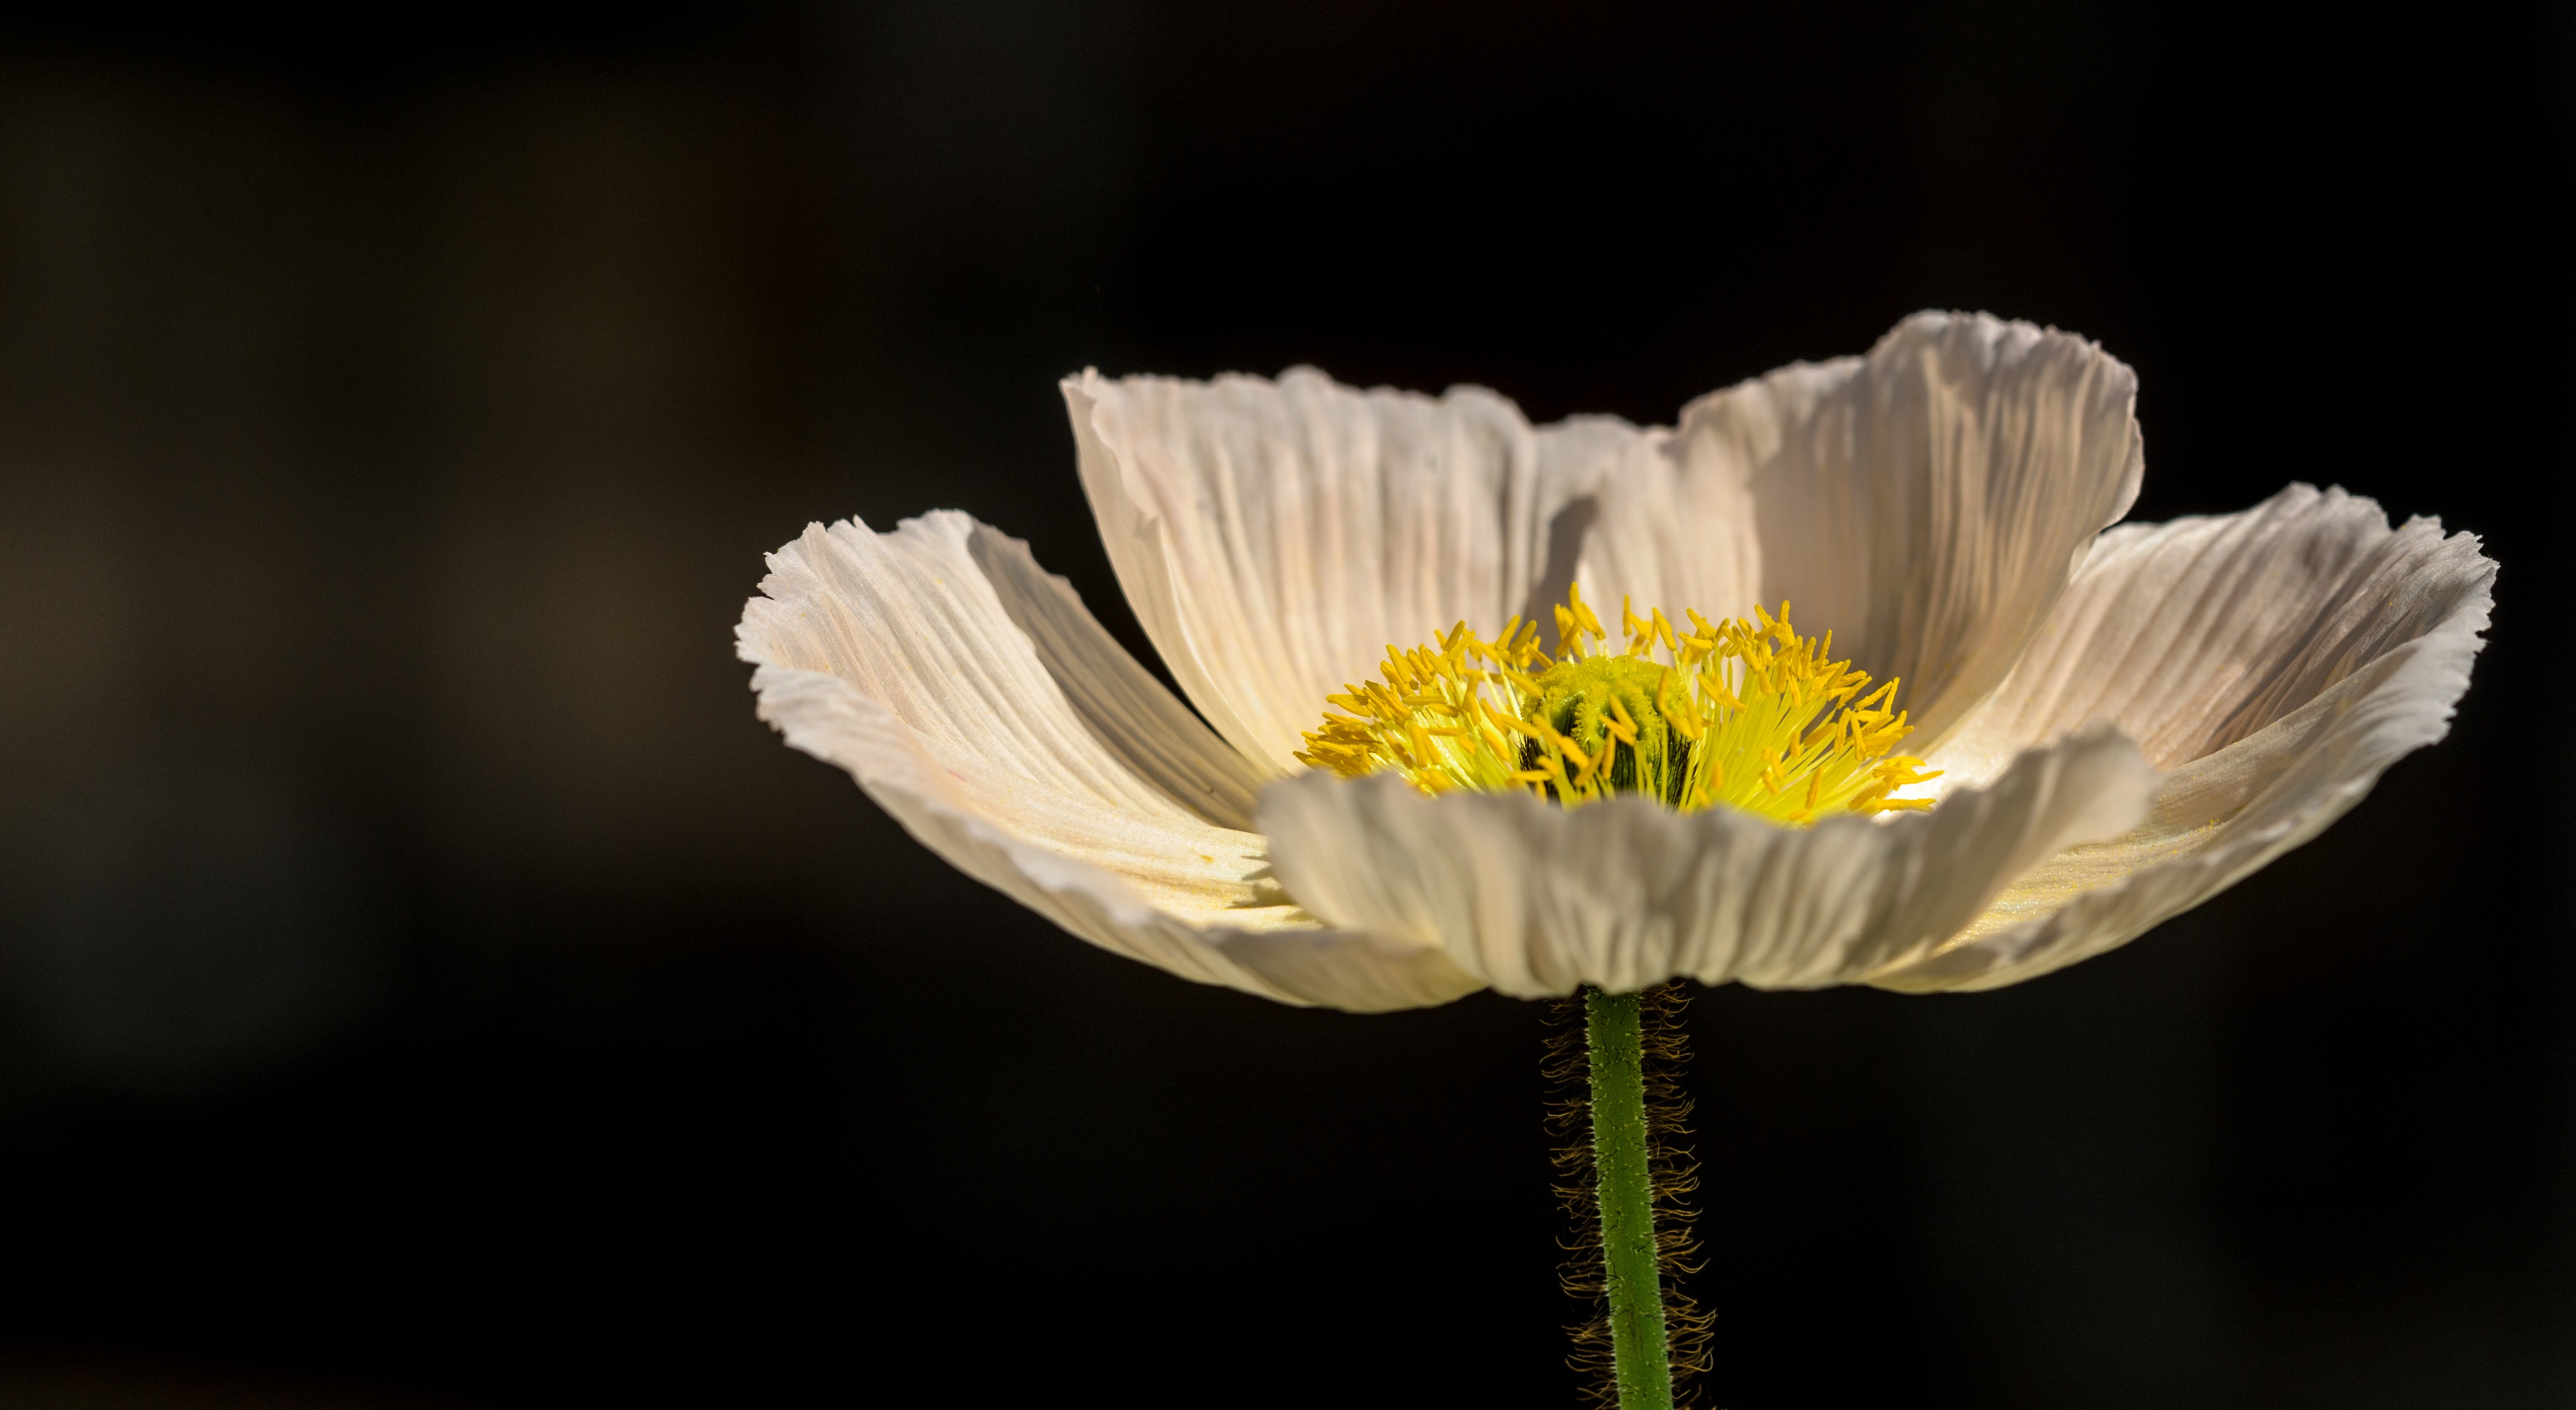
nature, blossom, plant, sun, photography, sunlight, flower, petal, bloom, summer, floral, daisy, wild, pollen, spring, contrast, botany, black, yellow, garden, flora, botanical, wildflower, close up, outdoors, single, head, poppy, macro photography, pale, summer flowers, flowering plant, plant stem, land plant